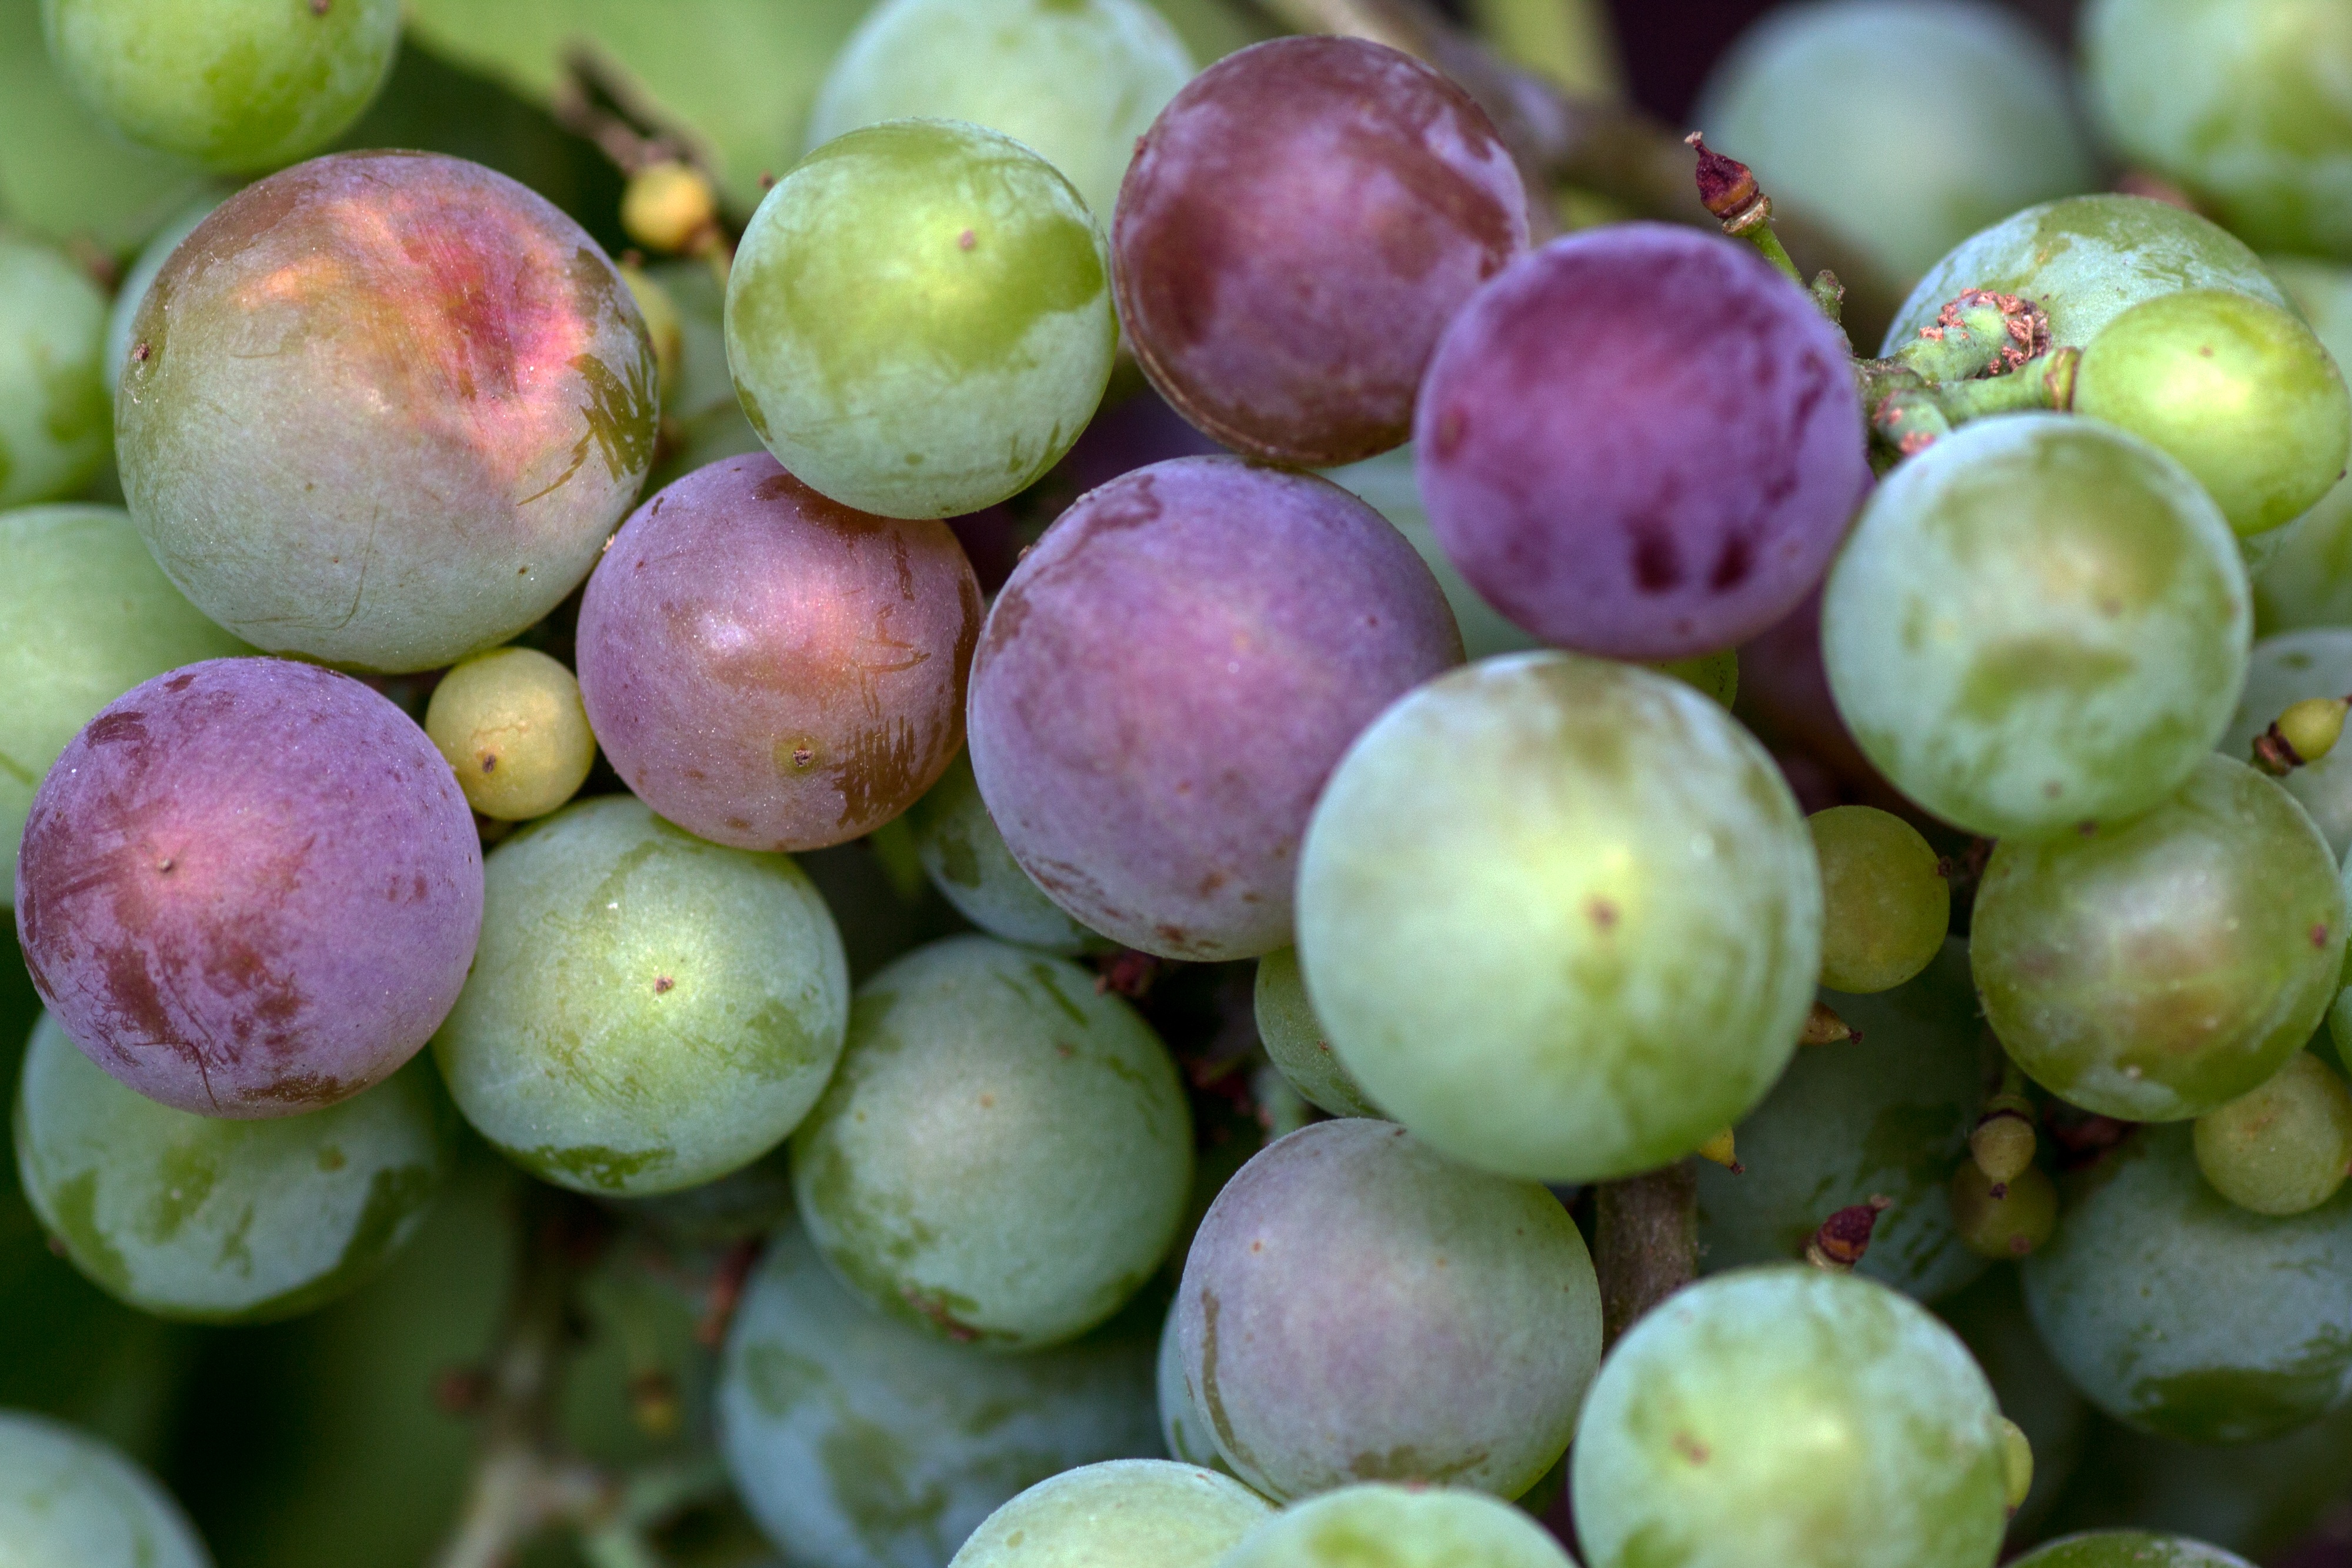
plant, grape, fruit, food, green, produce, macro, close, grapes, immature, flowering plant, vitis, damson, land plant, grapevine family